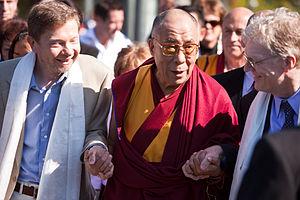
Eckhart Tolle, de son vrai nom Ulrich Leonard Tolle, né le 16 février 1948 à Lünen, est un écrivain et conférencier canadien d'origine allemande, auteur des best-sellers Le Pouvoir du moment présent et Nouvelle Terre.